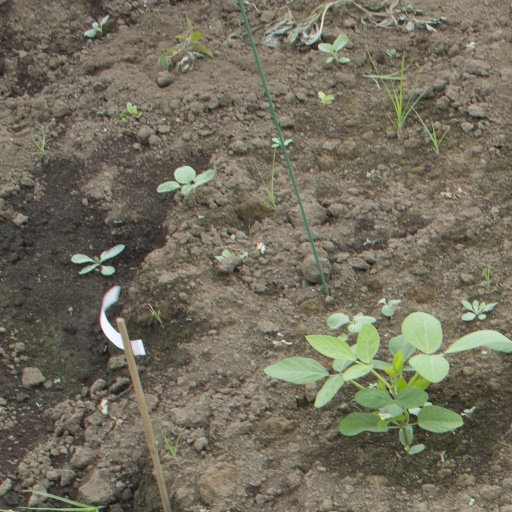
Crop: soybean